Bimbi, New South Wales

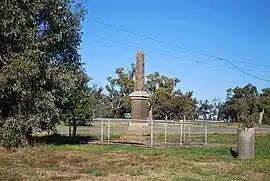
War memorial at Bimbi

Bimbi is a locality in New South Wales, Australia. The locality is in the Weddin Shire local government area, west south west of the state capital, Sydney.